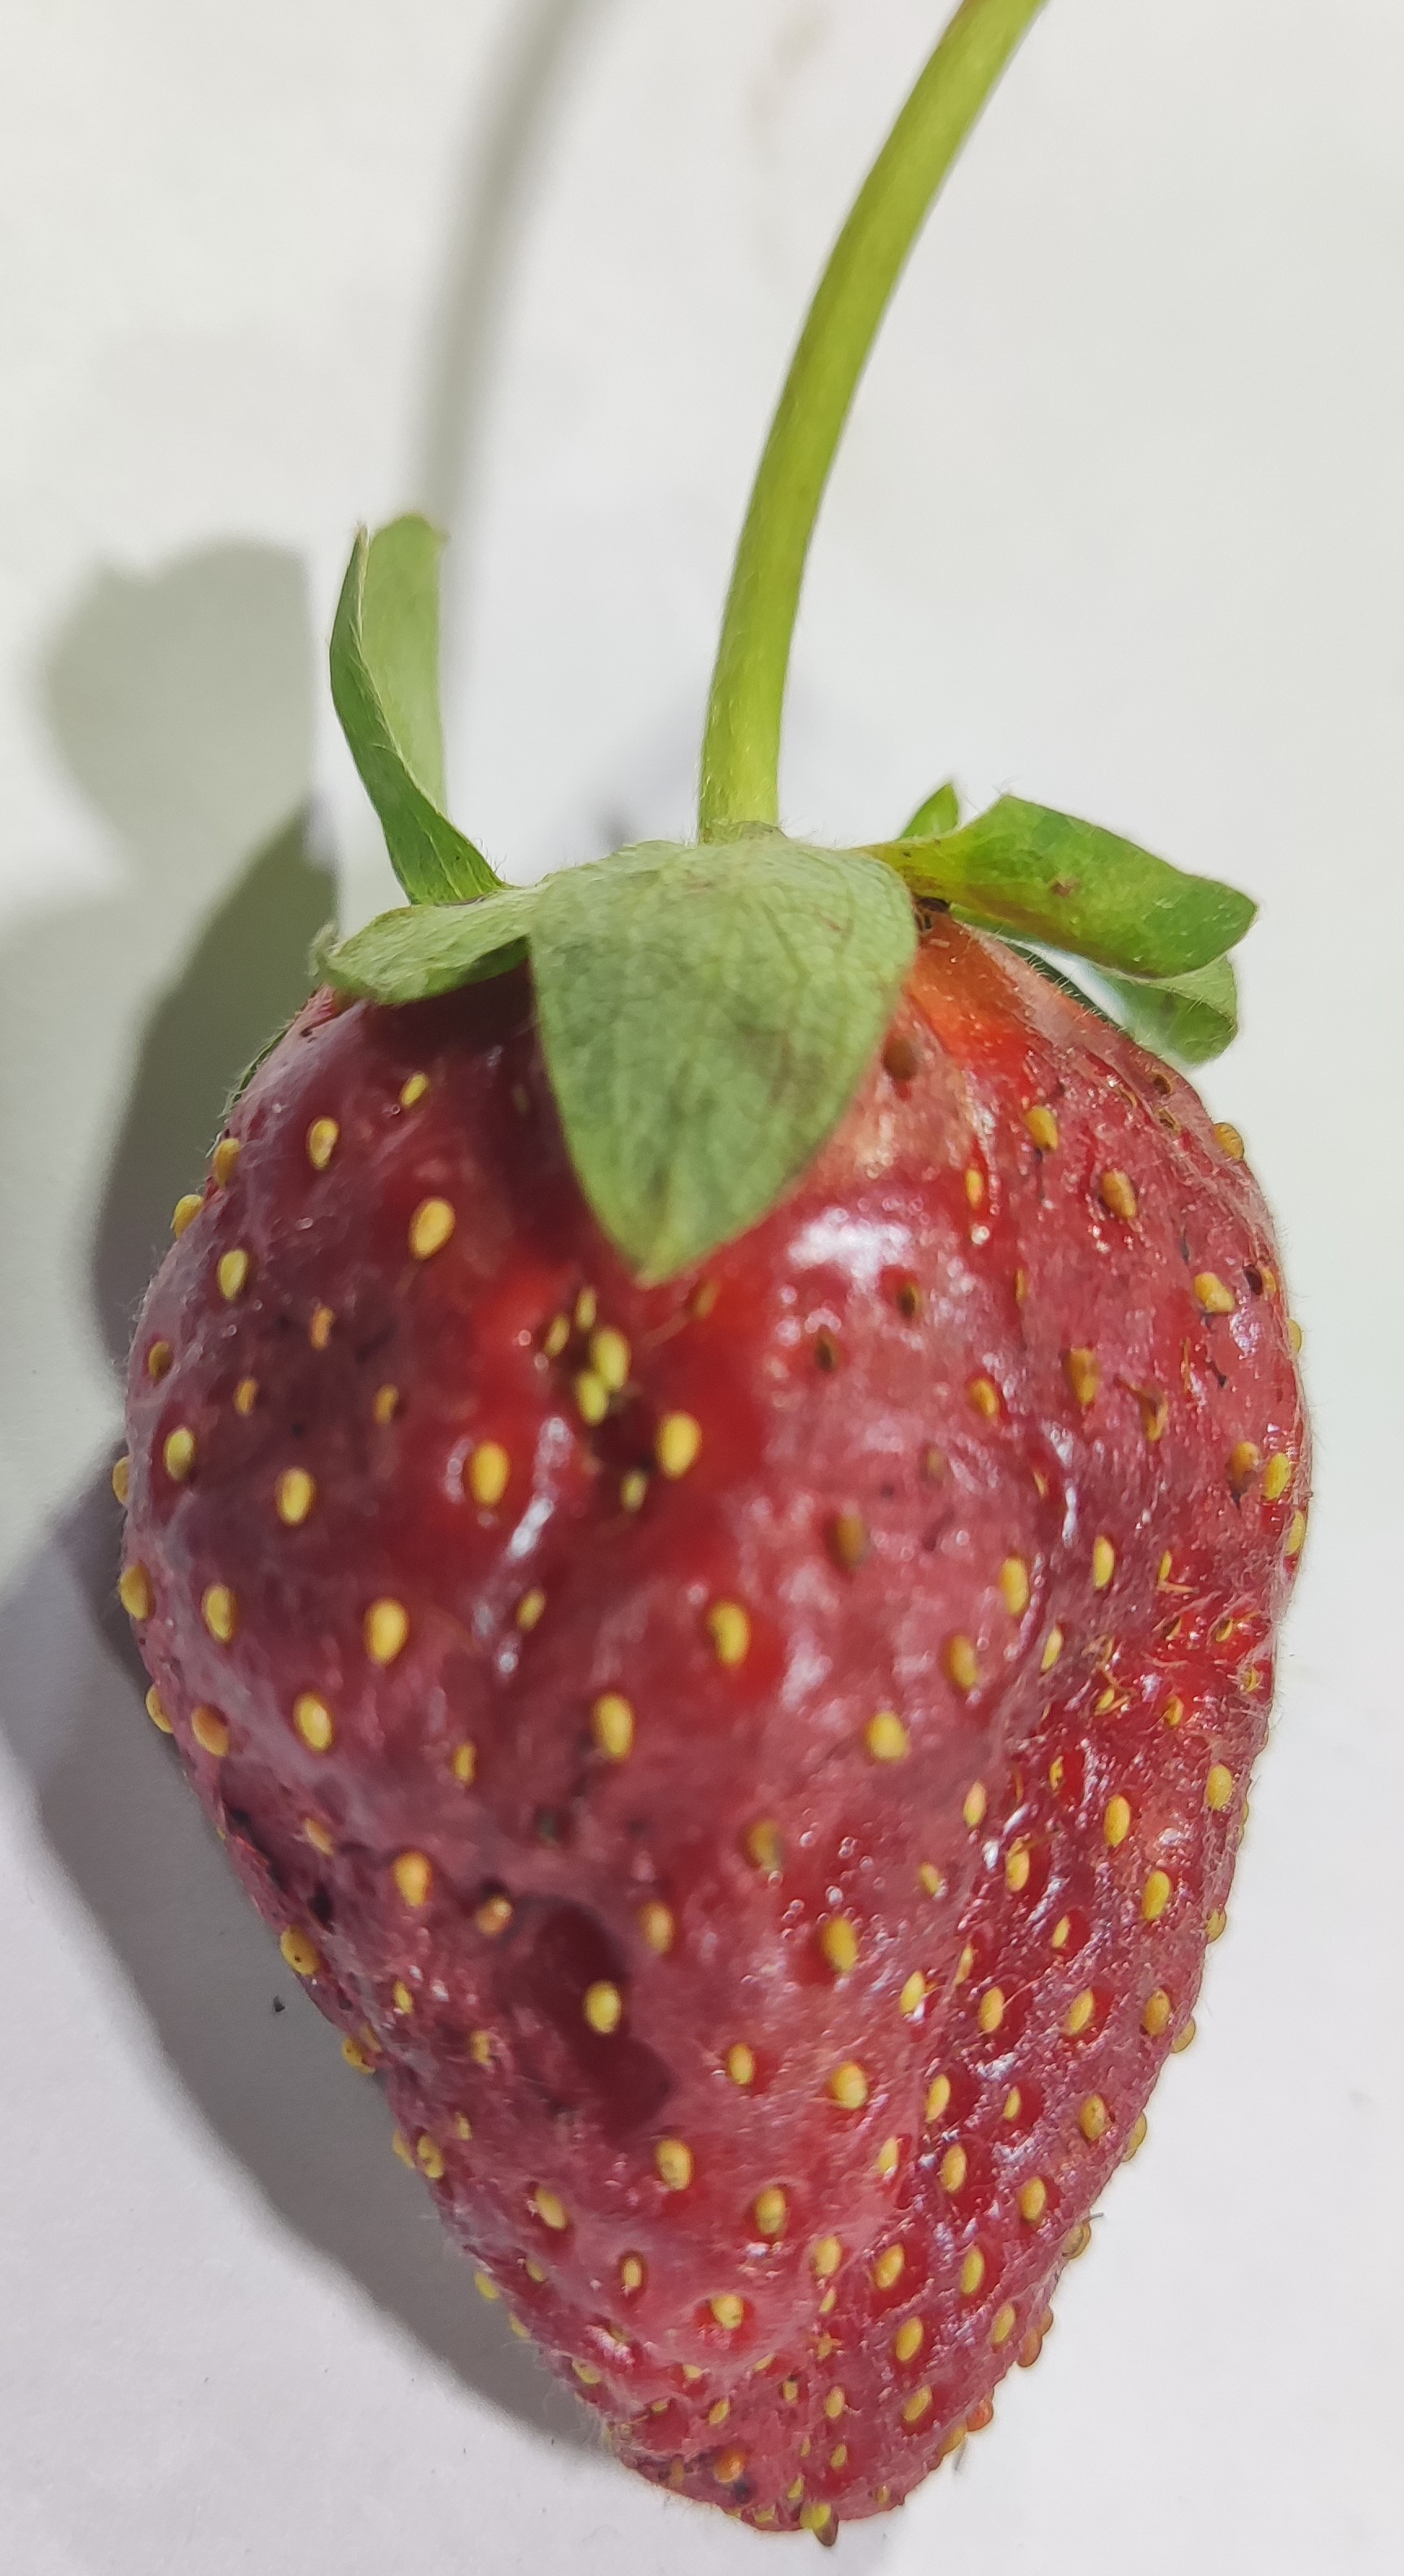
Fruit: strawberry
Condition: fresh